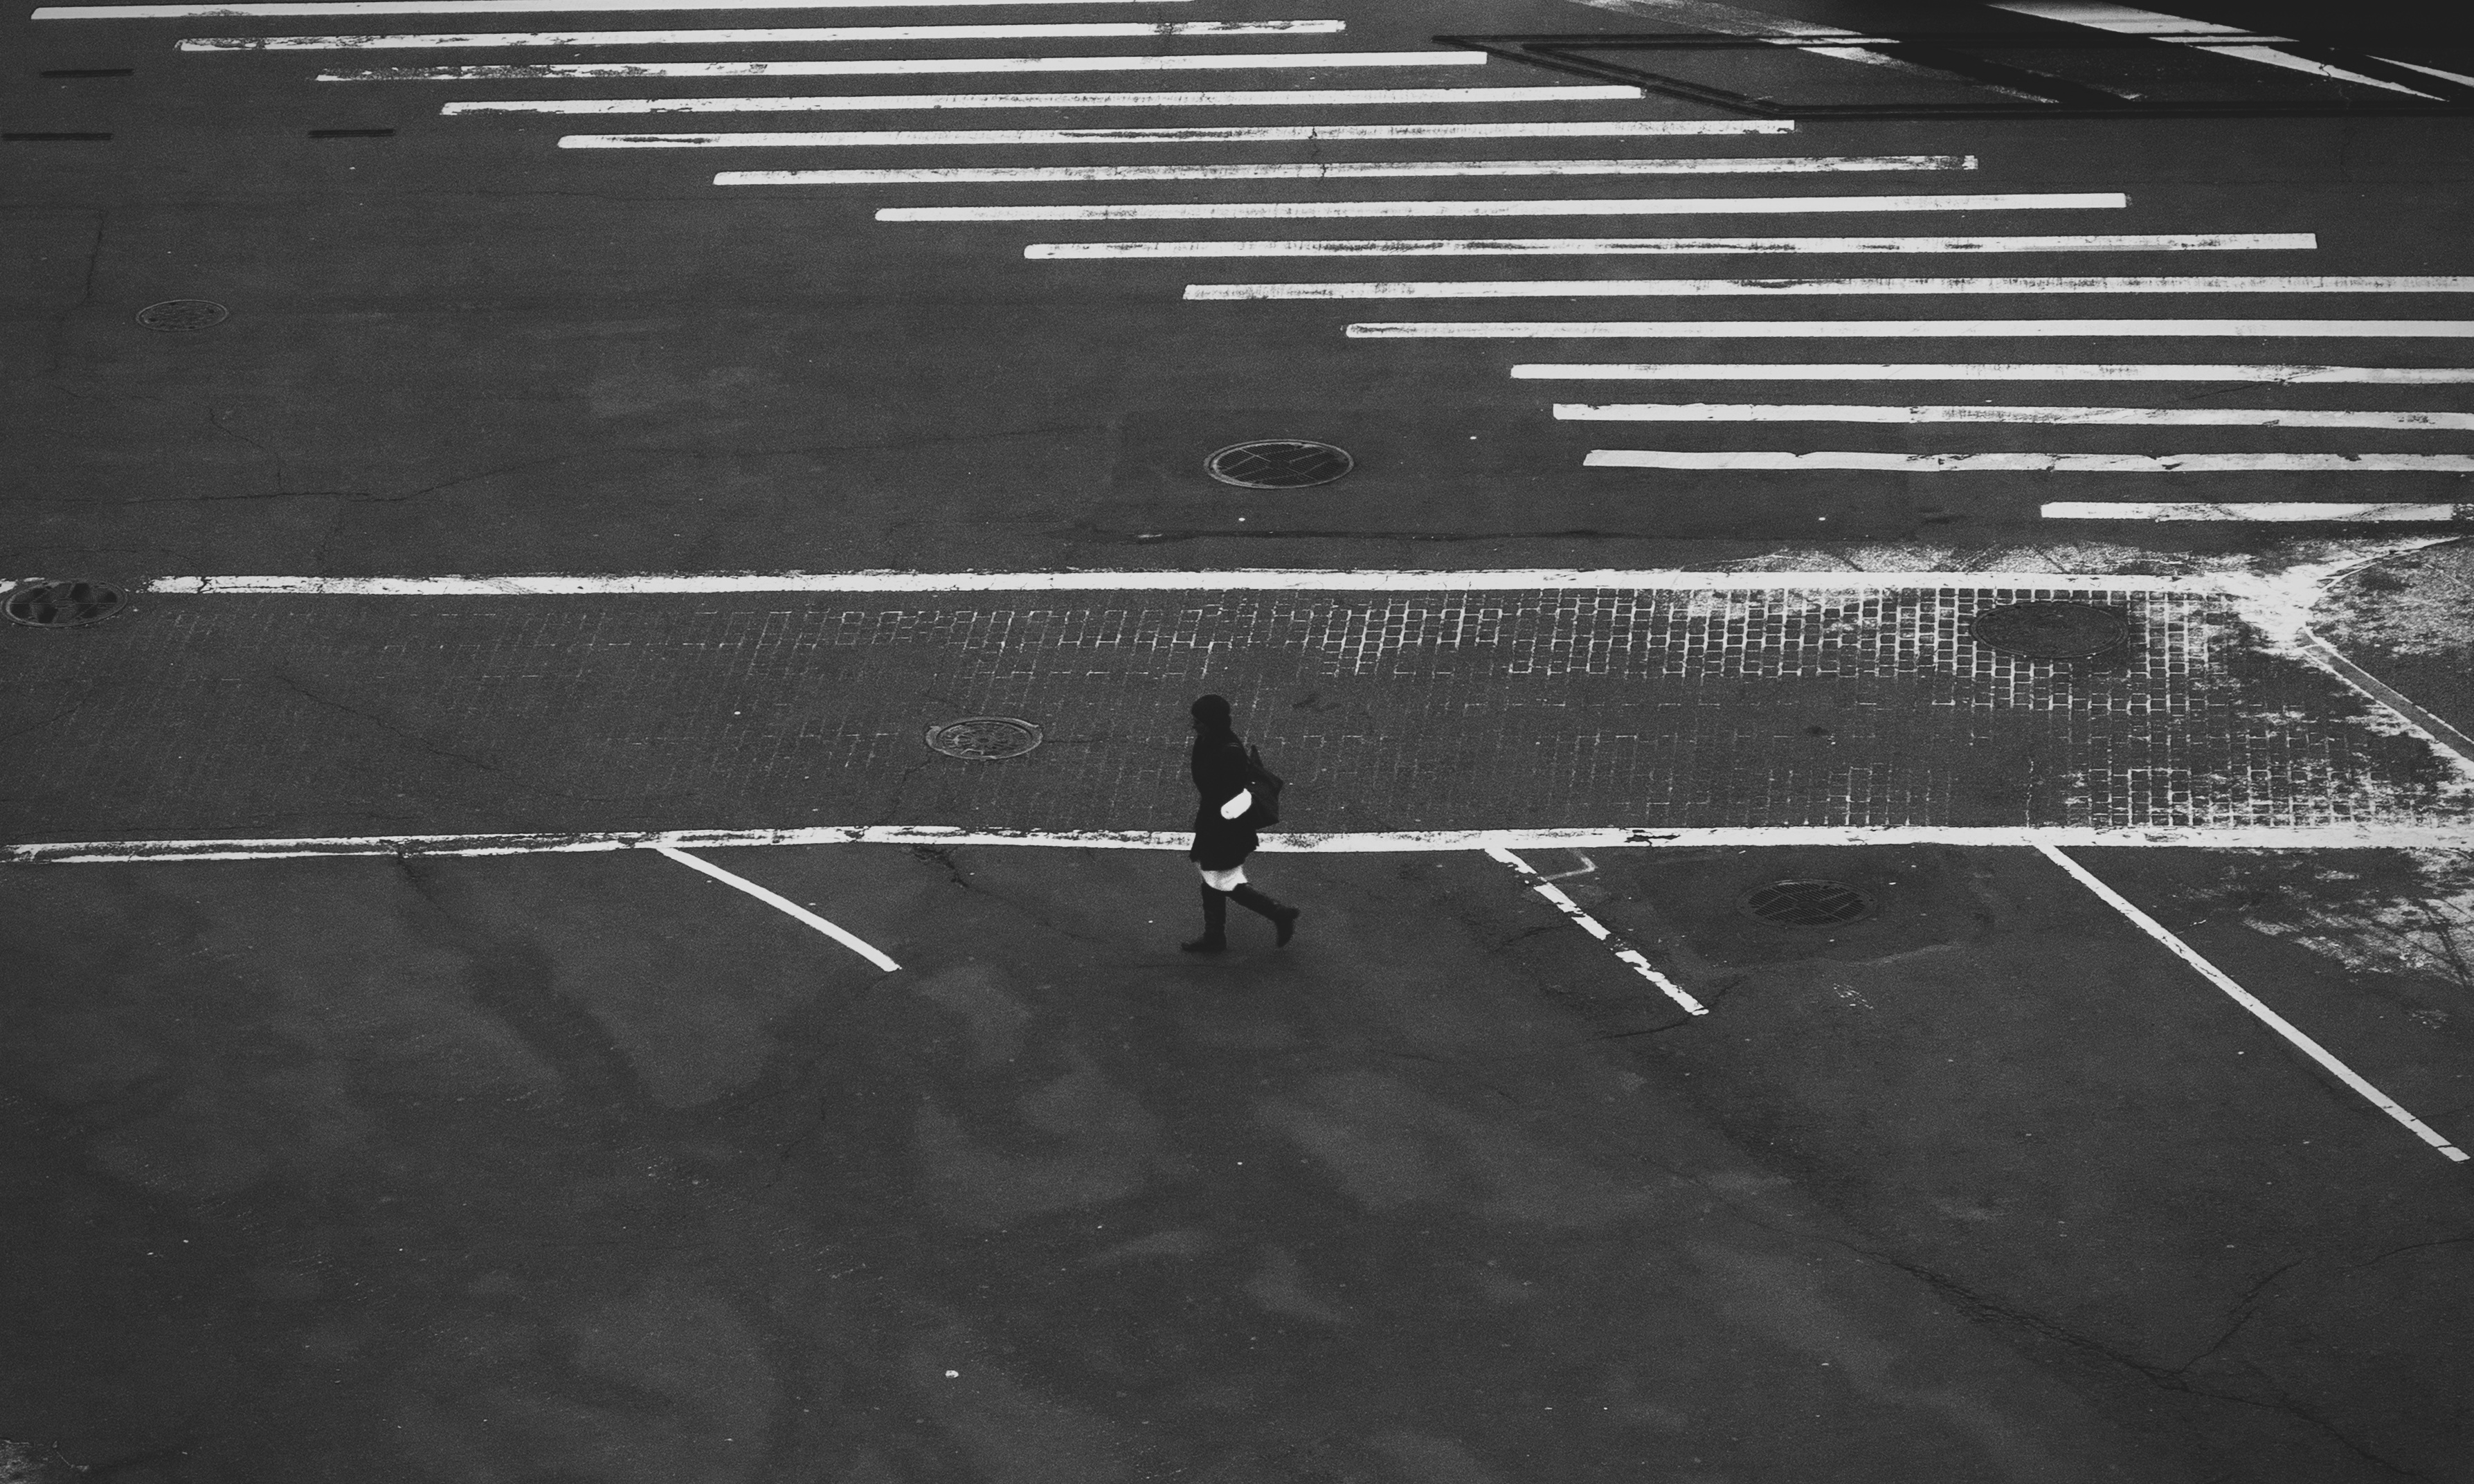
wing, light, black and white, structure, white, line, darkness, black, monochrome, shape, monochrome photography, atmosphere of earth